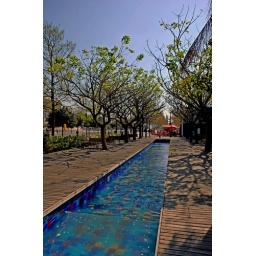
You don't have to travel around the world to understand that the sky is blue everywhere! (Johann Wolfgang von Goethe)